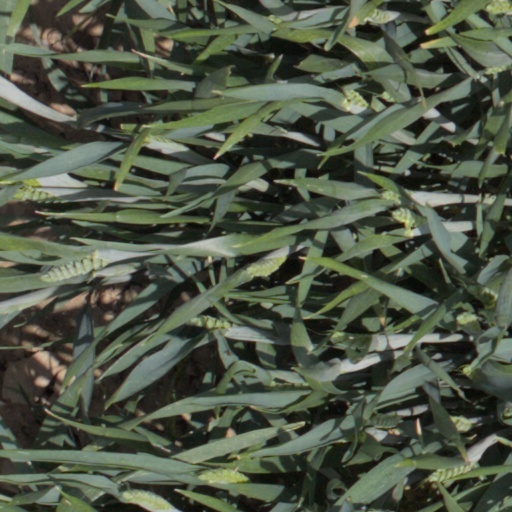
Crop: wheat